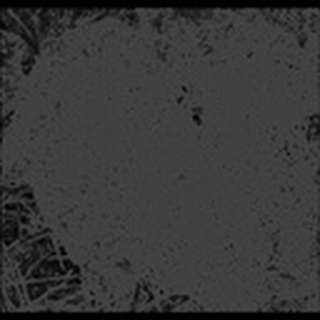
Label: cotton_powdery_mildew